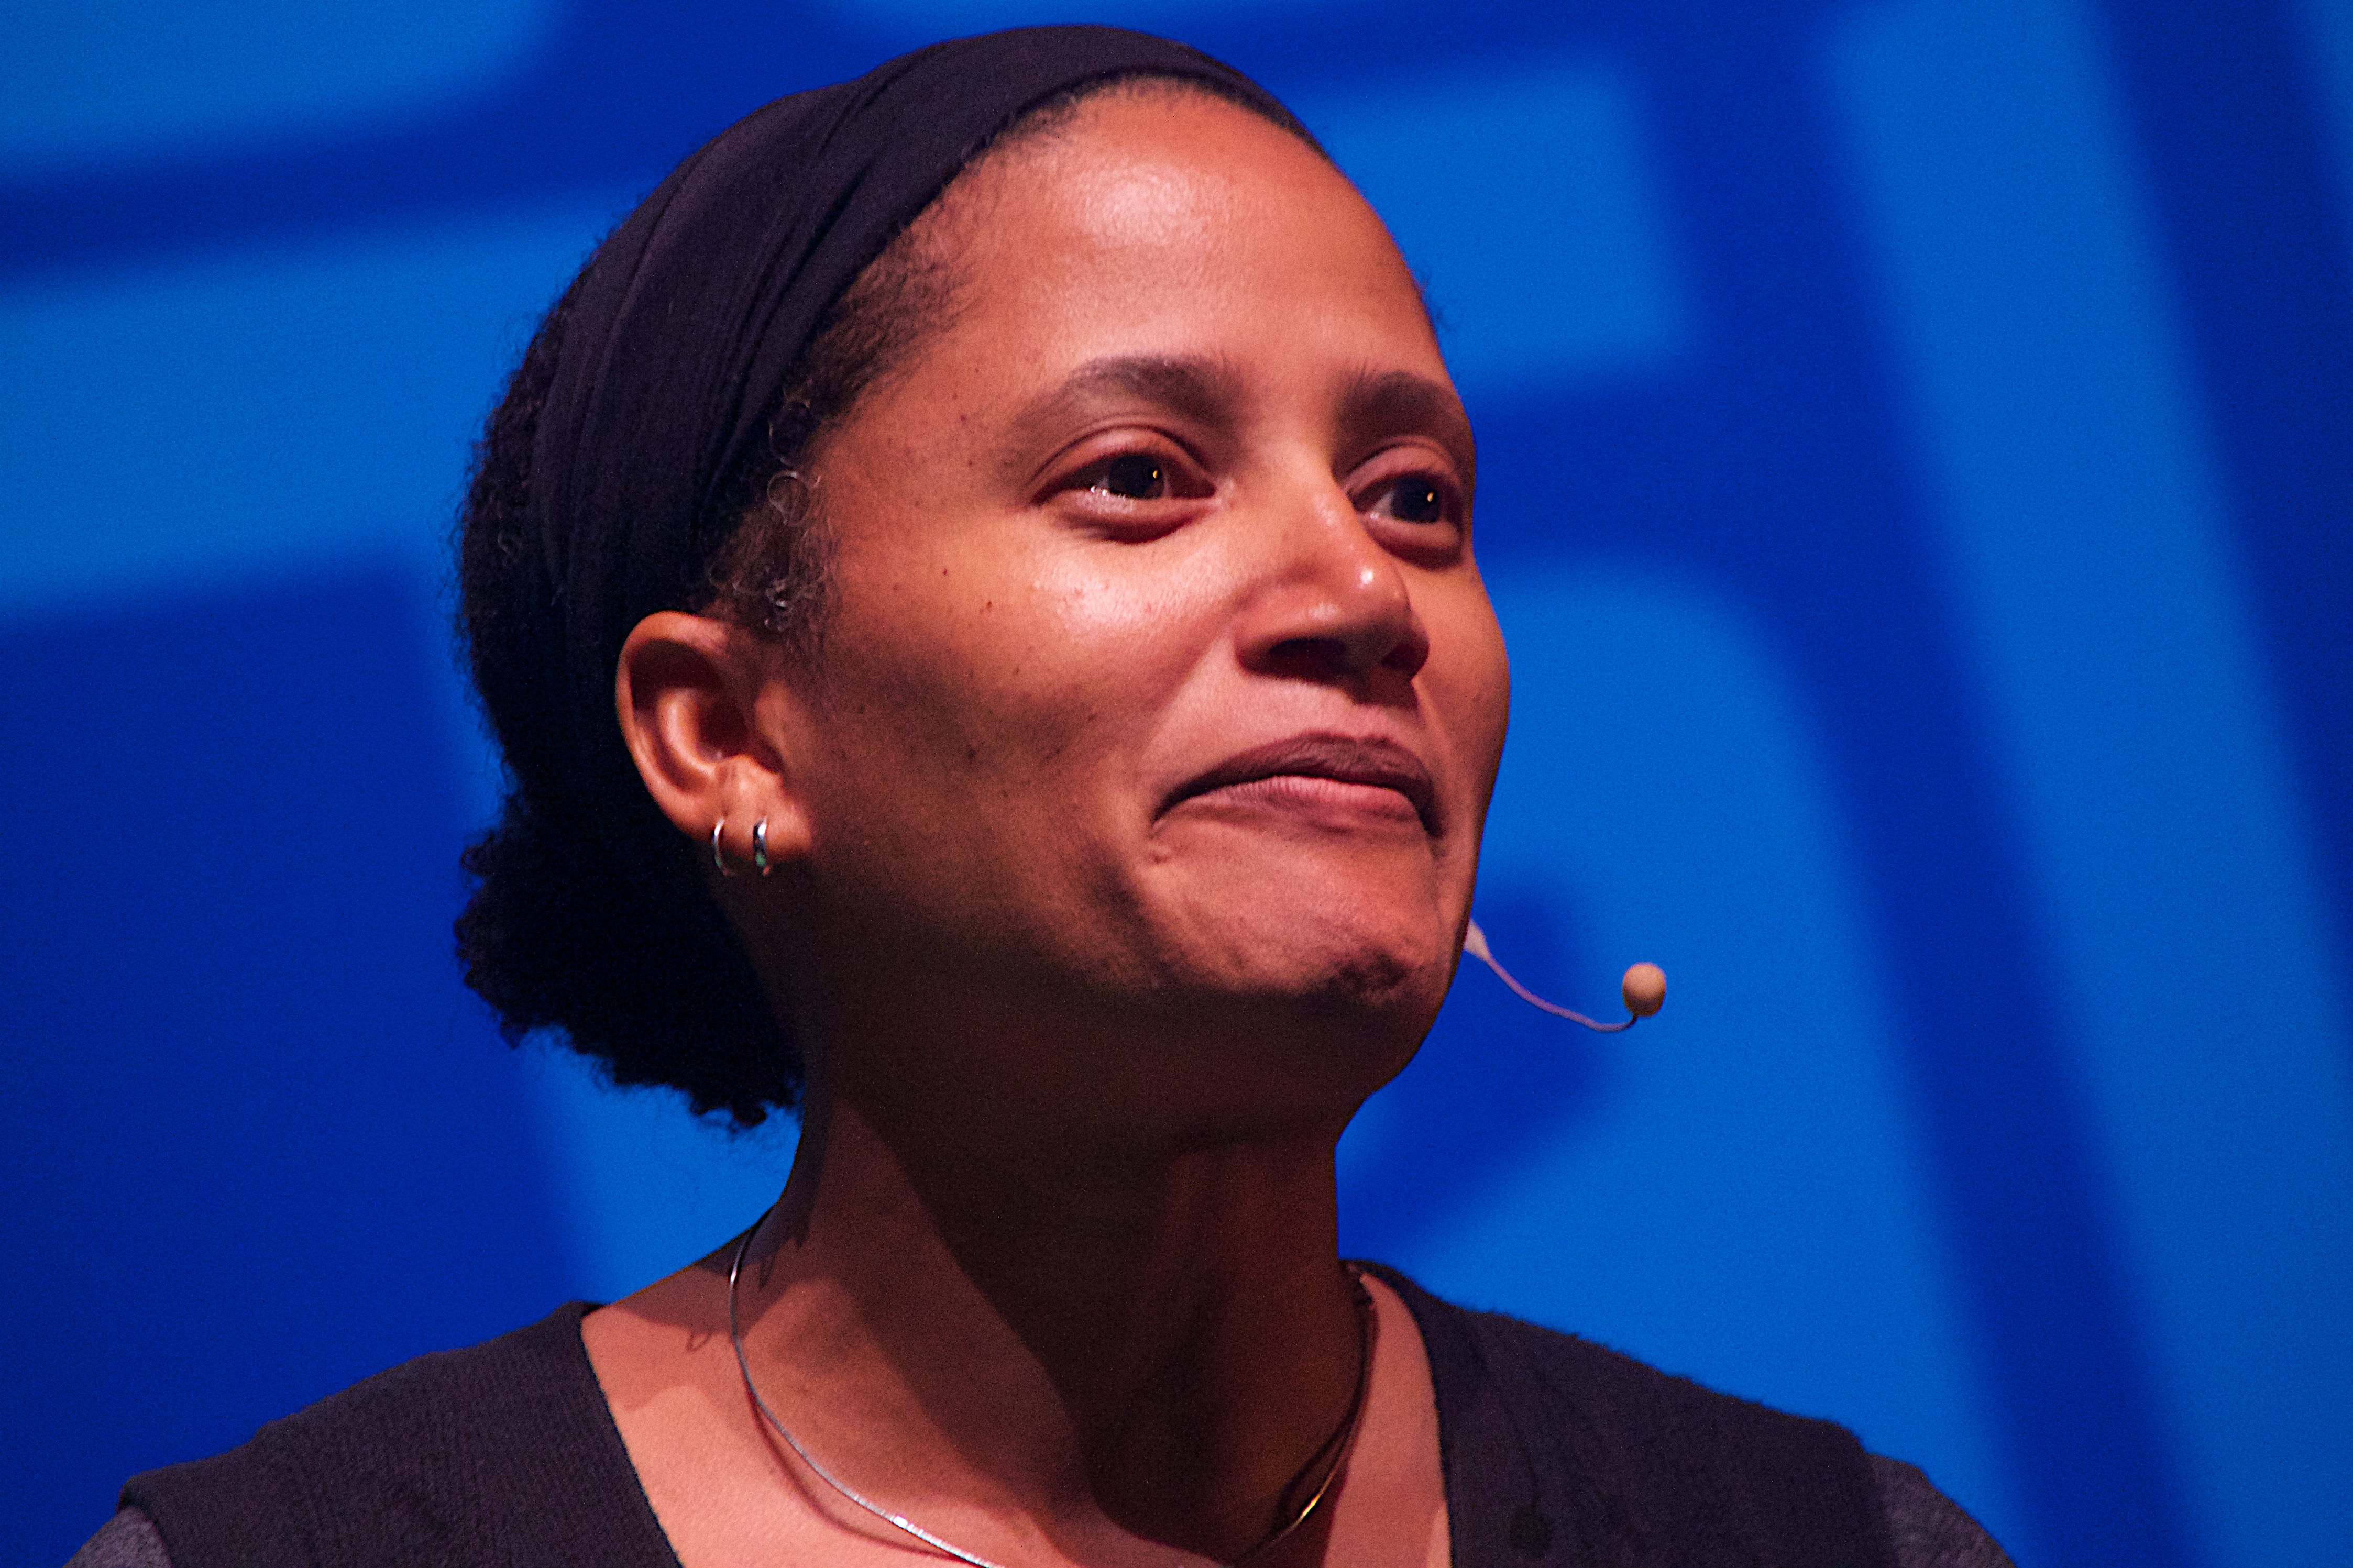
person, singer, blue, nose, singing, scctechtalks, singer songwriter